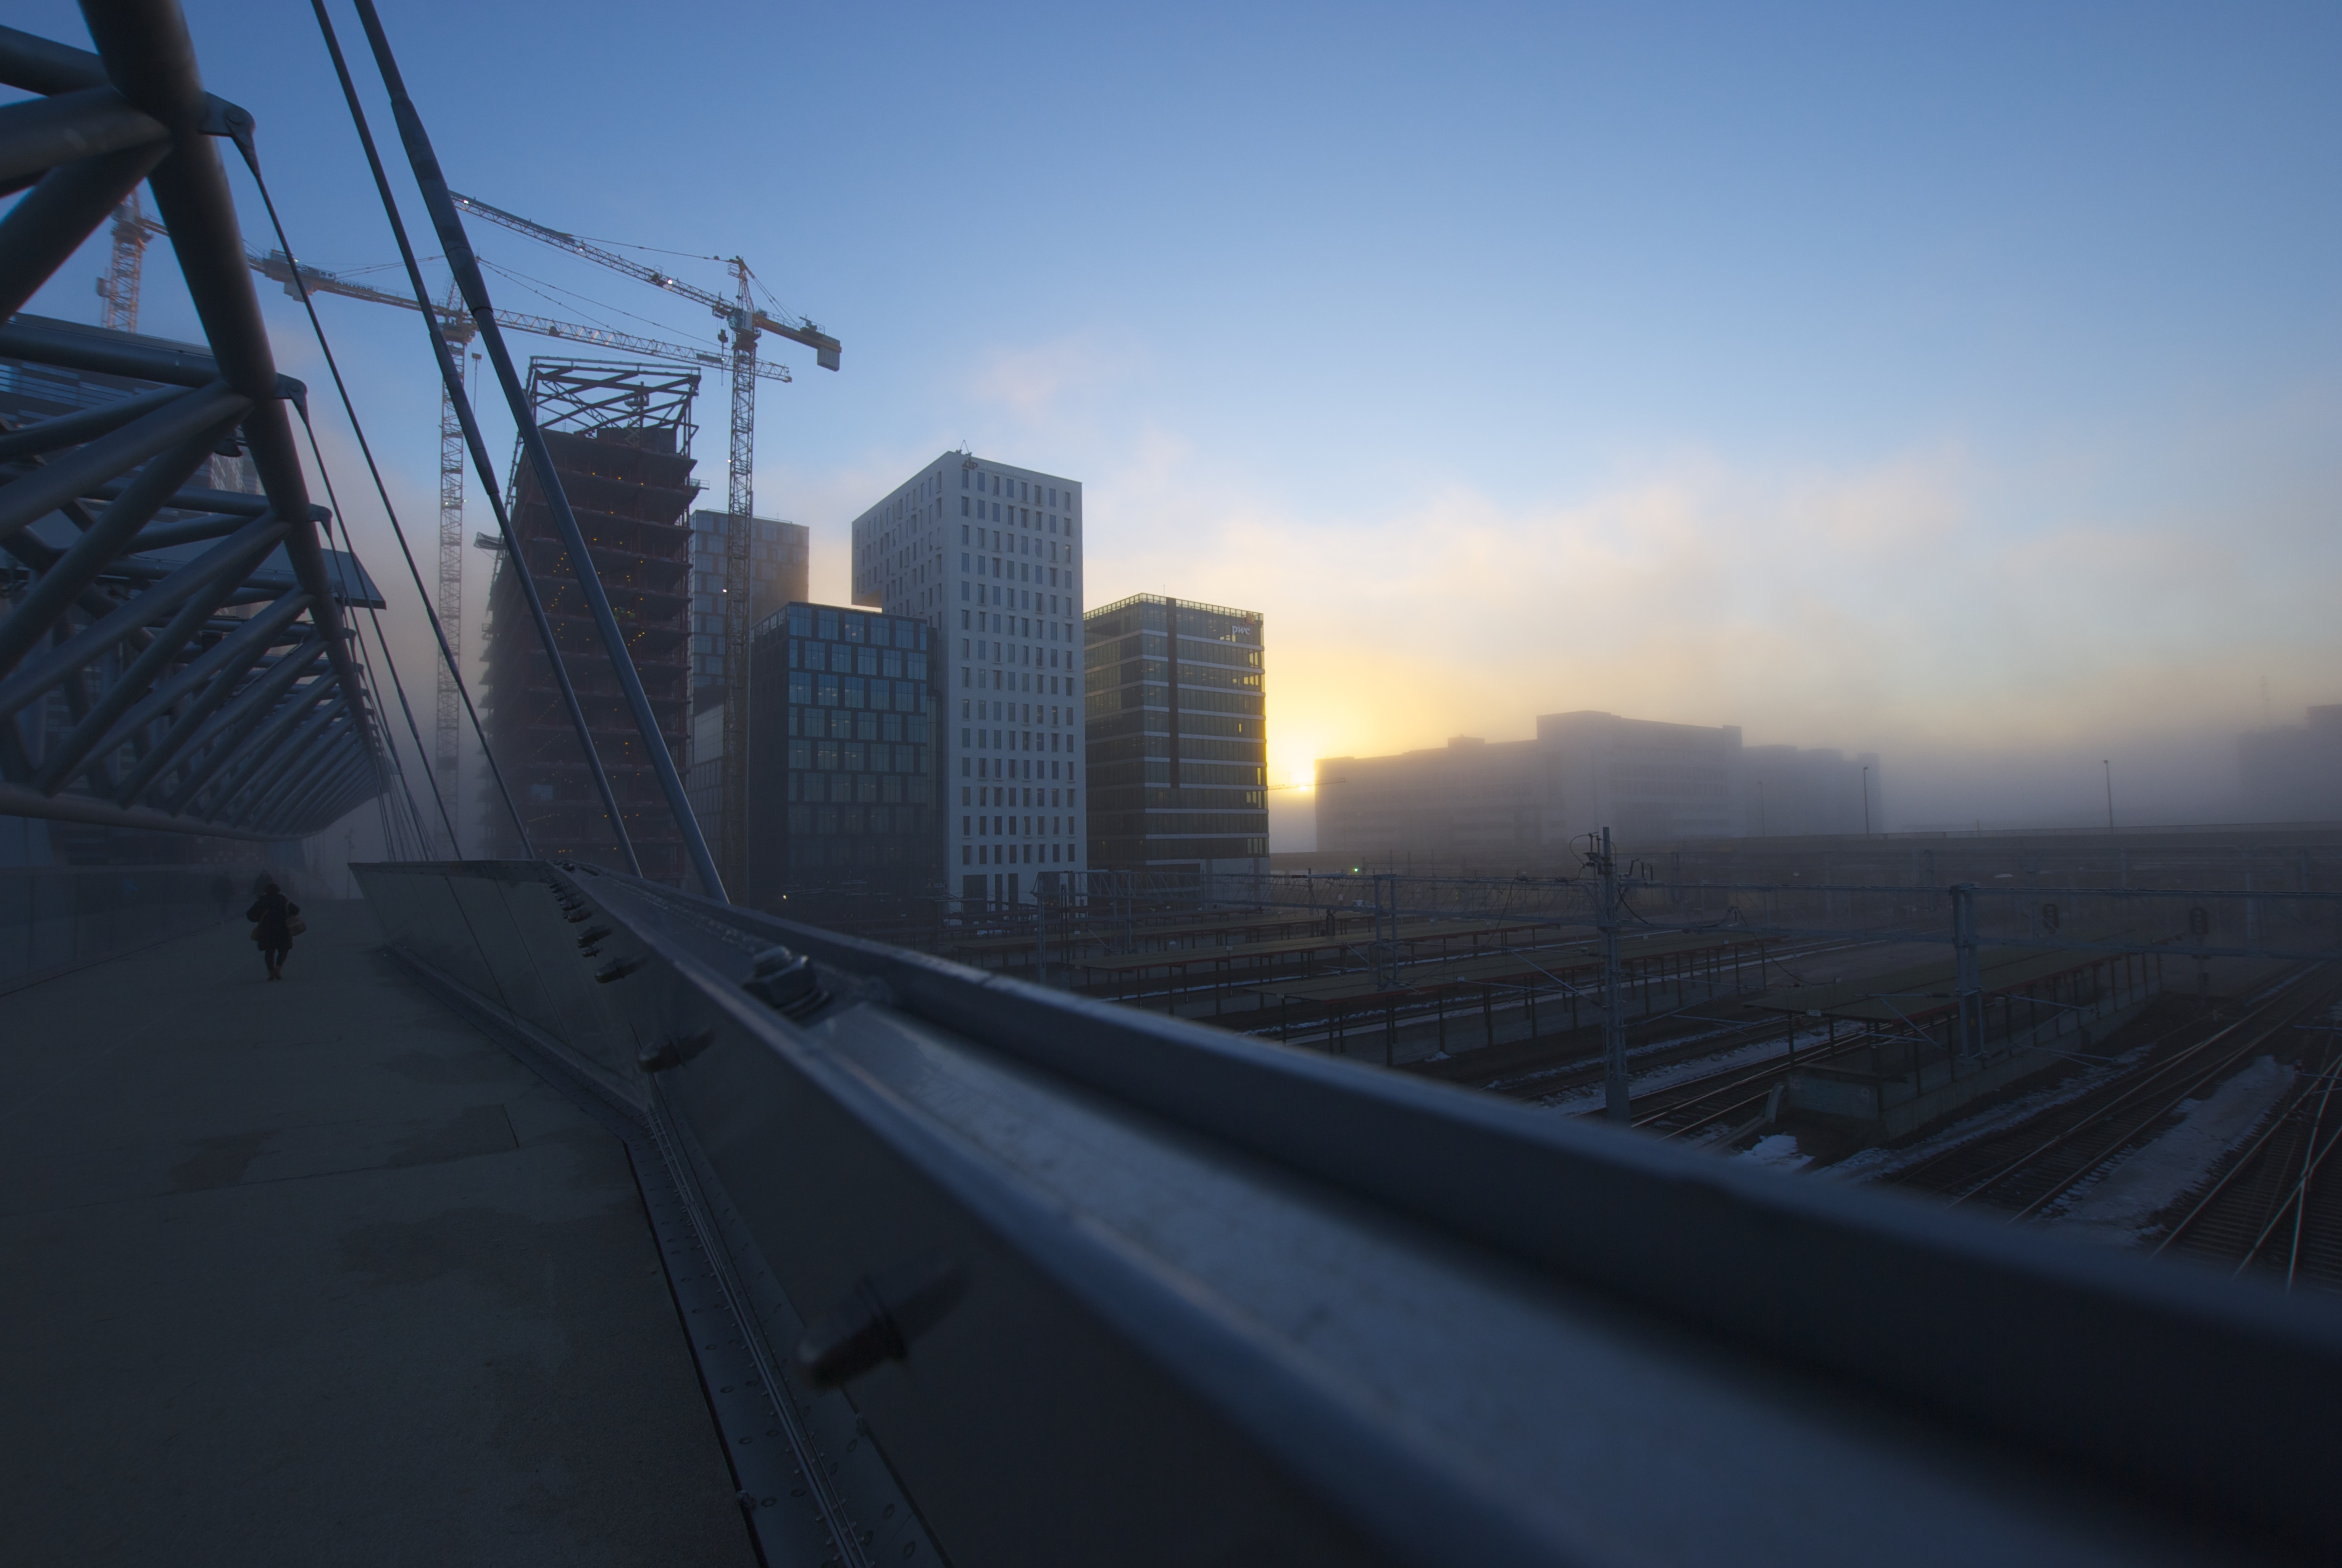
horizon, sky, sun, sunrise, sunset, skyline, sunlight, morning, view, building, moody, dawn, city, skyscraper, alone, cityscape, dusk, evening, reflection, weather, blue, set, yellow, lonely, lone, raw, mood, norway, norge, oslo, barcode, urban area, atmospheric phenomenon, atmosphere of earth